Volvo 262C

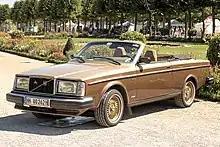
Volvo 262 C Solaire

On the occasion of Volvo's 25th anniversary in the United States, Volvo North America contracted Newport Conversions of Santa Ana, California, to convert the 262C into a convertible to give as a gift to the company CEO. This version was called the 262C Solaire. Volvo's Swedish headquarters, however, vetoed the project due to safety concerns. A total of five 262 convertibles were made.